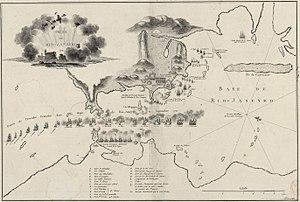
Plan de l'attaque française sur Rio de Janeiro en 1711 par l'escadre de Duguay-Trouin. Plan général de l'attaque daté de 1711, mais probablement plus tardif car le retour ne s'est fait qu'en février 1712. Guerre de Succession d'Espagne.
Ces messieurs de Saint-Malo est le premier volume d'une saga historique, La Saga des Carbec. Écrit par Bernard Simiot, ce roman historique a été publié en 1983. Il a reçu le prix du Cercle de la mer et le prix Breizh en 1983, ainsi qu'un prix d'Académie en 1984. Il a connu un grand succès dès sa parution, avec 200 000 exemplaires vendus, et il a été réédité plusieurs fois depuis.